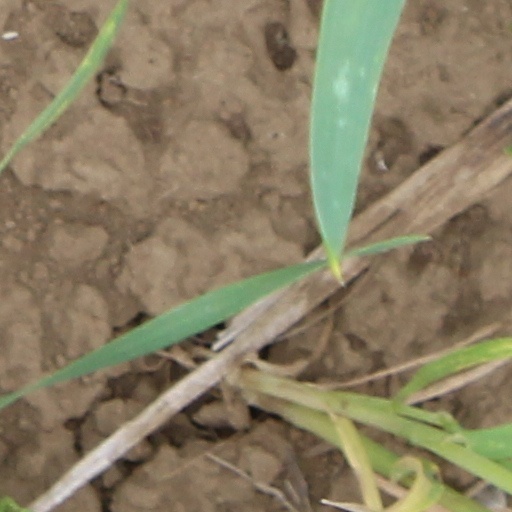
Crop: wheat